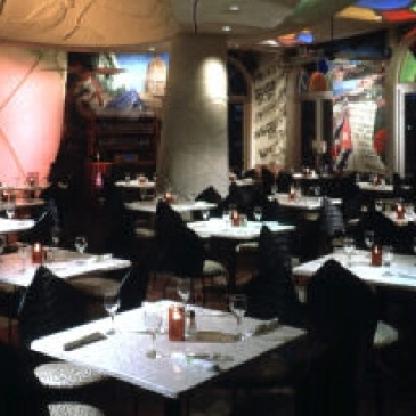
Scene: Indoor